John Abram Godfrey

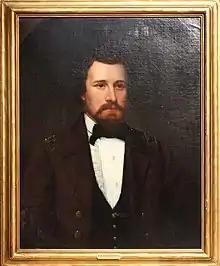
John Abram Godfrey

John Abram Godfrey (25 October 1833 - 7 March 1877) was a U.S. State Department Consul, politician and attorney.